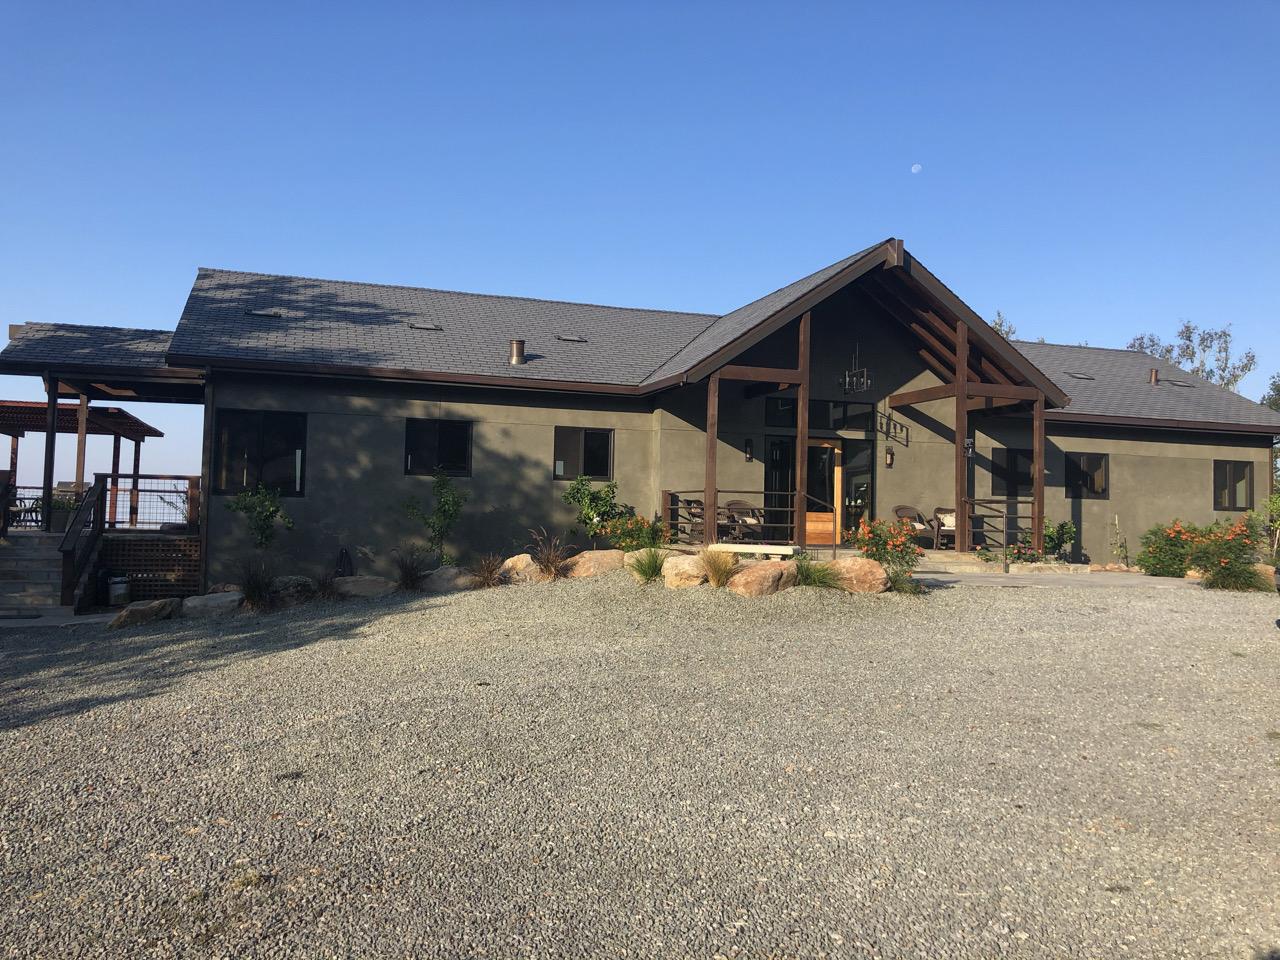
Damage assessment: no_damage